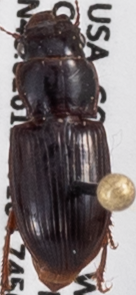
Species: Cratacanthus dubius
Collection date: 2021-08-18
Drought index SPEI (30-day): -1.69
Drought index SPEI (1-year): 0.17
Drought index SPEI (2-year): -0.54